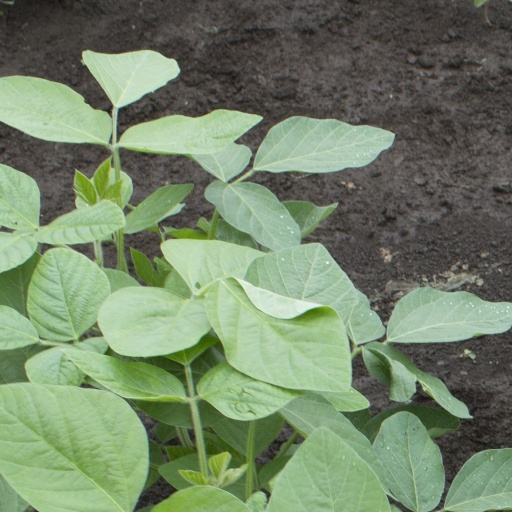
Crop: soybean